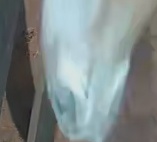
Face region: mouth_nostrils (mouth_chin_nostrils_and_profile)
Pain indicator: not_present